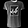
Label: T - shirt / top